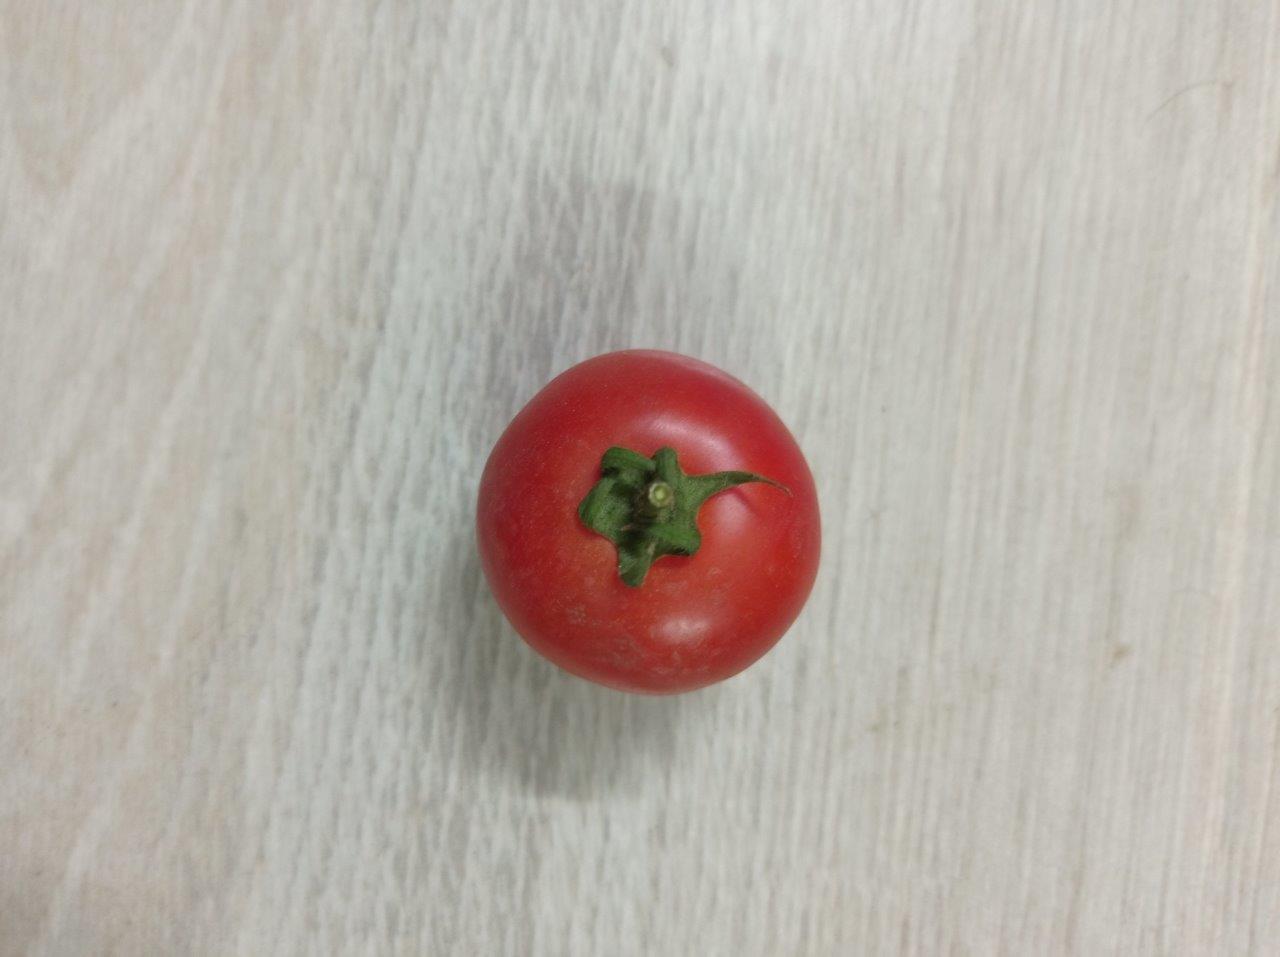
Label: Fresh